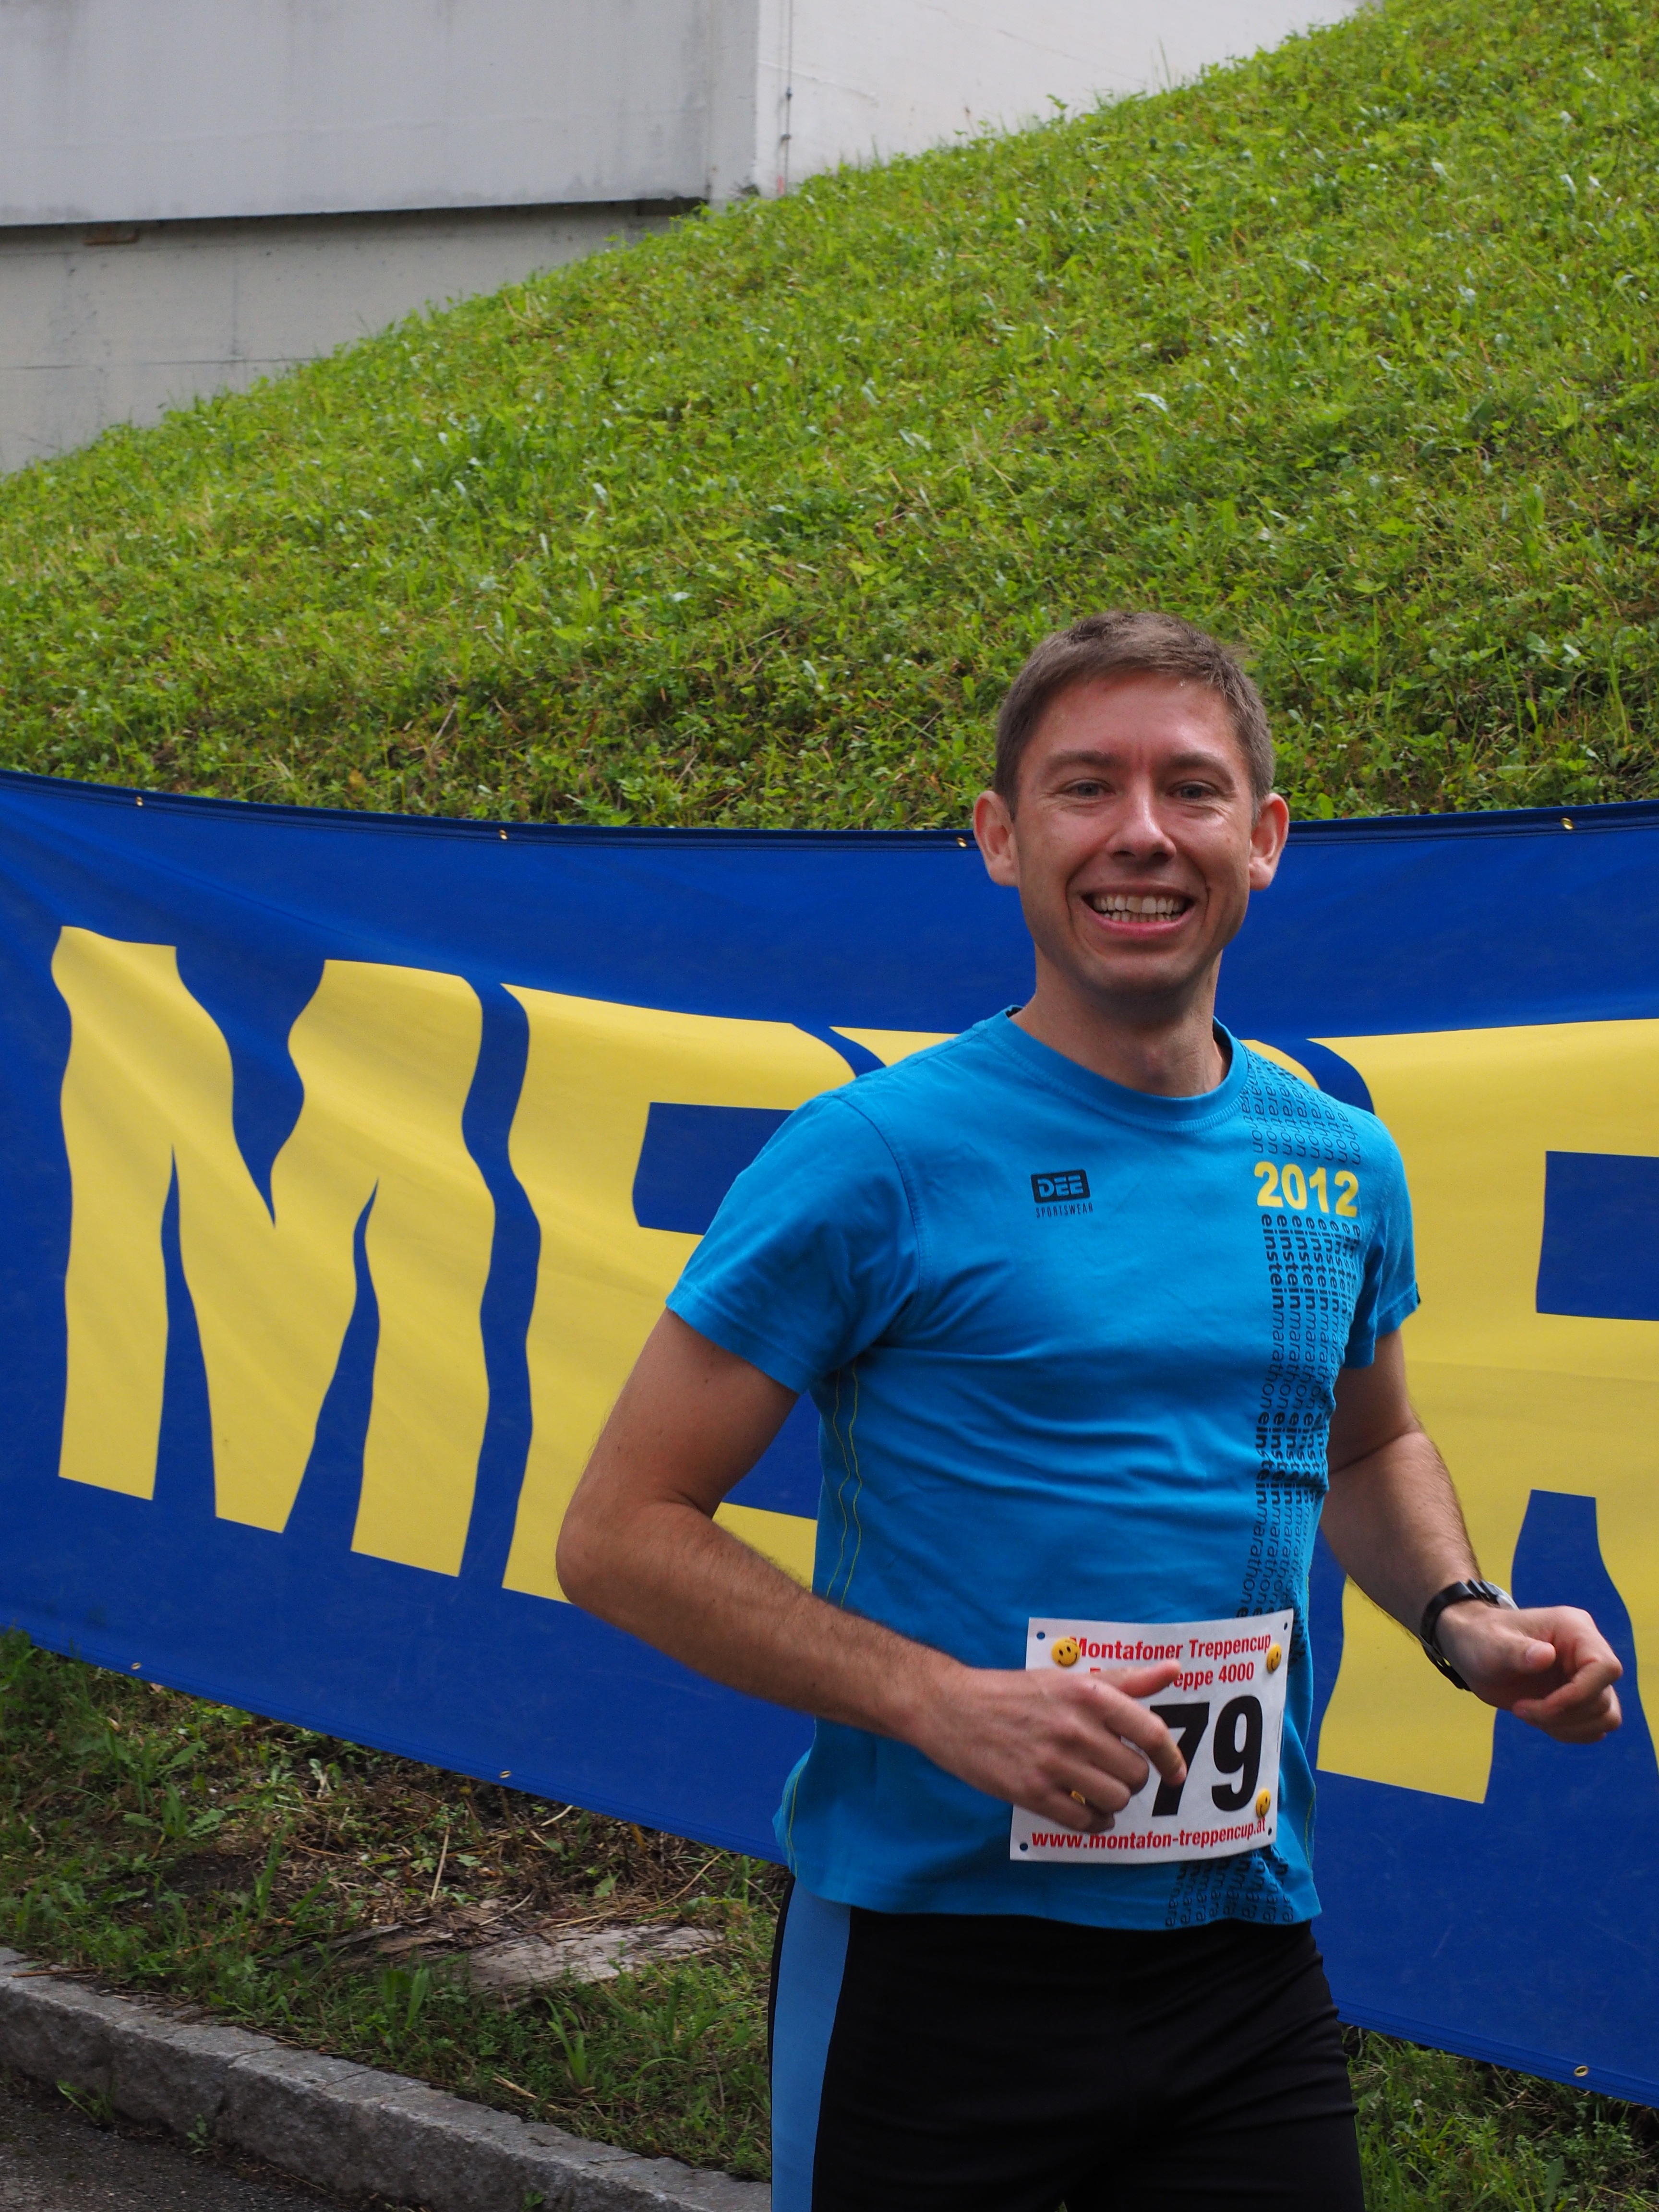
man, person, sport, running, recreation, human, jogger, leisure, healthy, activity, cheerful, race, sporty, marathon, fun, sports, runners, event, fit, endurance, athletics, active, pleasure, trained, good mood, physical exercise, sporting event, outdoor recreation, human action, endurance sports, duathlon, long distance running, half marathon